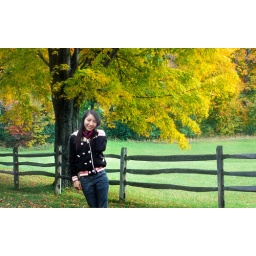
Sugar maple tree by a split-rail fence in rural Vermont, United States